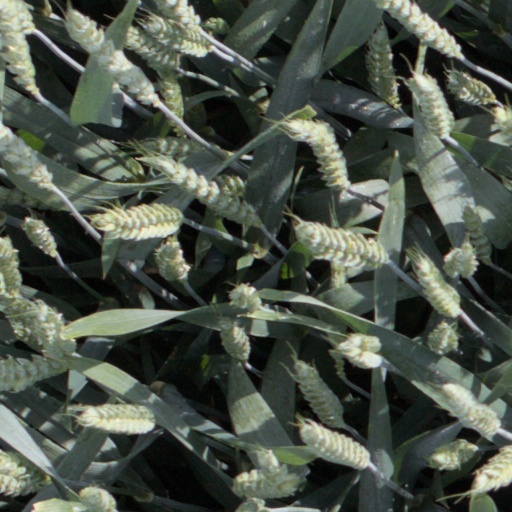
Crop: wheat